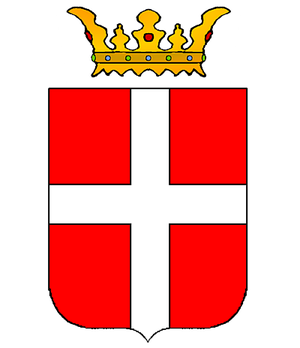
Bormio est une commune située dans la province de Sondrio en Lombardie, en Haute Valteline.